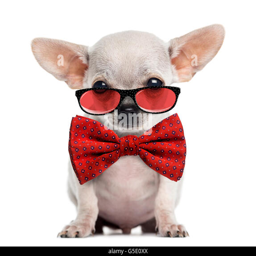
puppy wearing glasses and a bow tie isolated on white